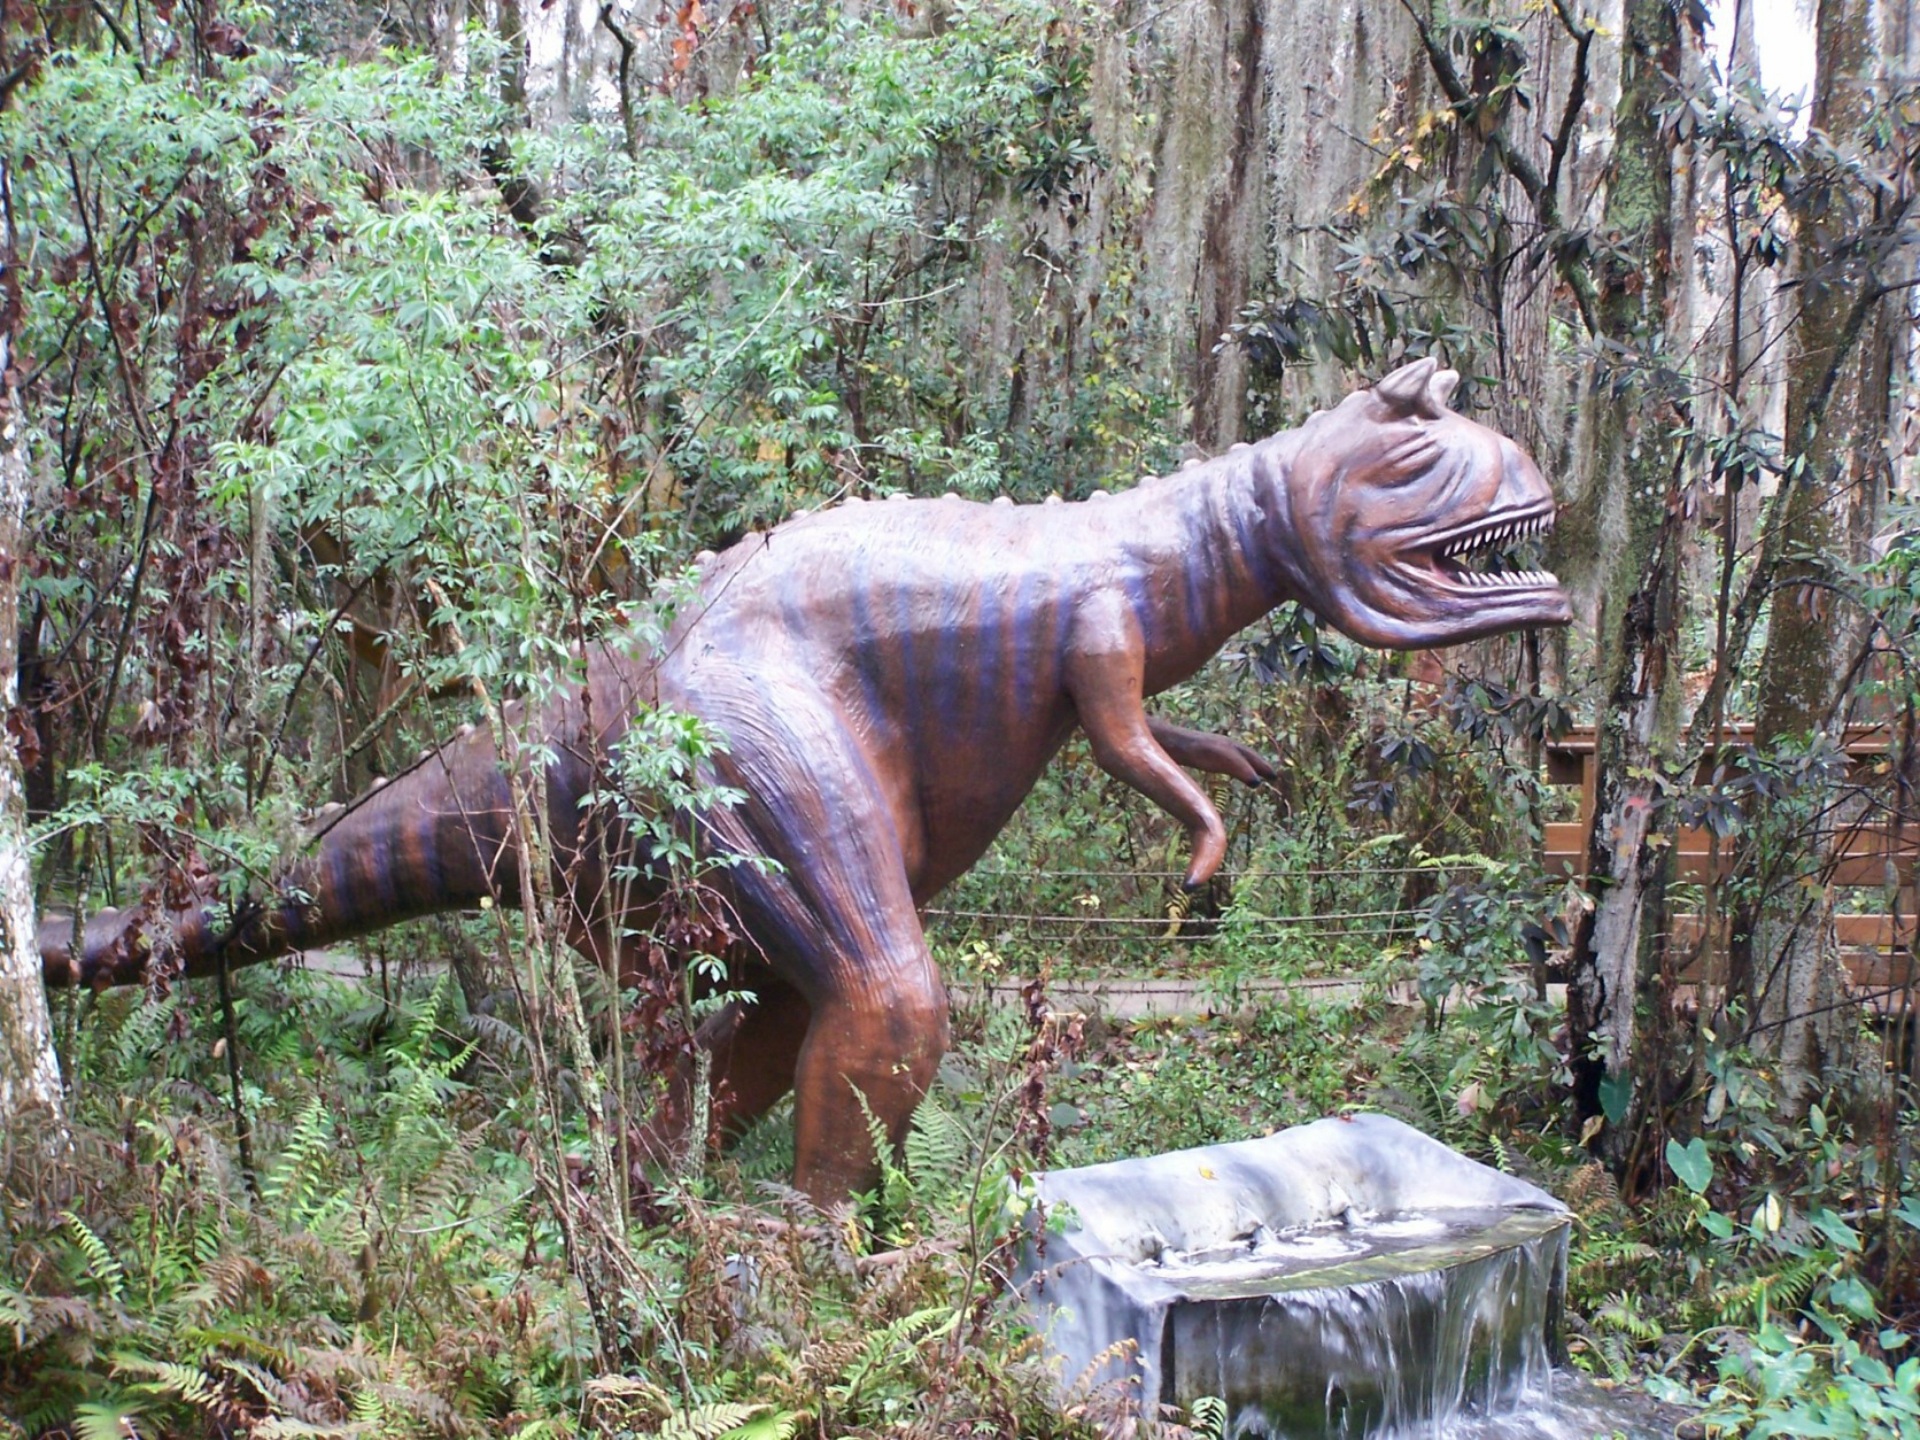
forest, jungle, predator, reptile, attraction, fauna, theme park, rainforest, extinction, dinosaur, carnivore, florida, prehistoric, dangerous, tyrannosaurus, jurassic, dino, gigantic, palaeontology, monstrous, dinosaur world